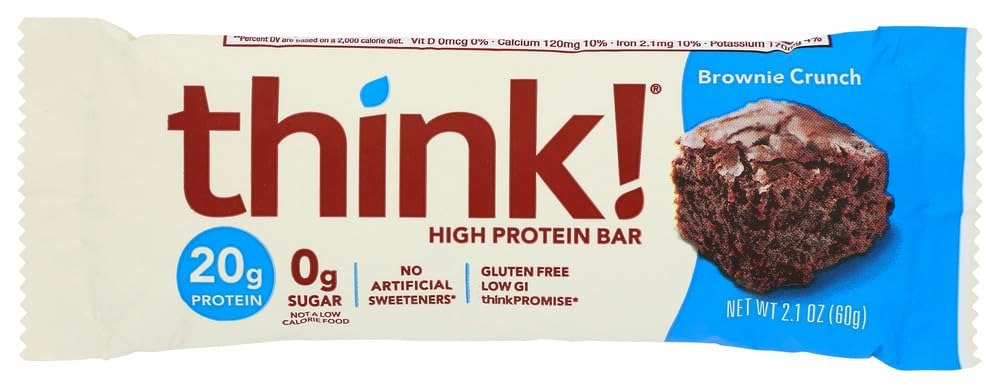
Item Name: Think Thin Brownie Crunch Bar, 2.1 Ounce -- 120 per case.
Value: 120.0
Unit: Count

Price: 322.12